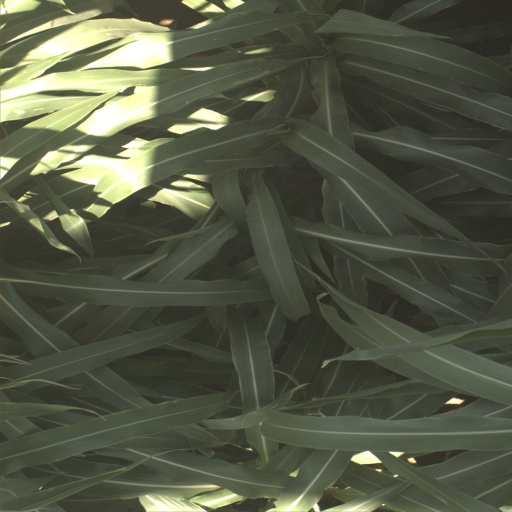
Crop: sorghum